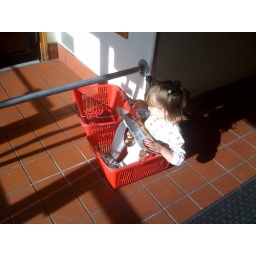
She is reading a book to the tiger in the other basket.